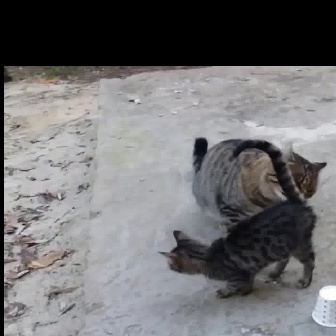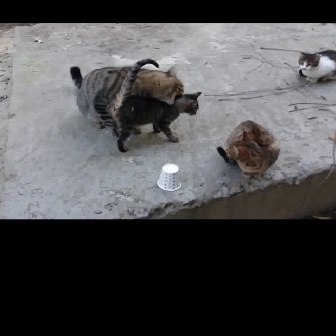
  Please identify the target specified by the bounding box [157,139,316,298] in the first image and locate it in the second image. Return the coordinates in [x_min,y_min,x_max,y_max] format.
Answer: [107,58,200,151]